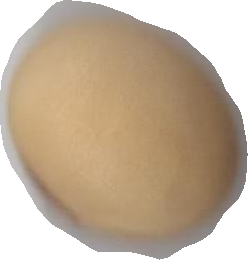
Variety: Anjasmoro